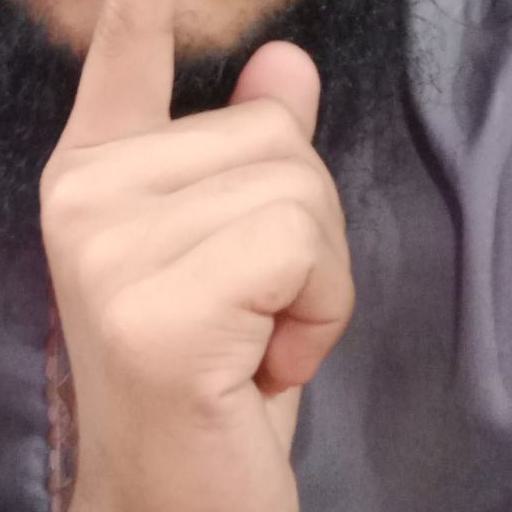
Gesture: mute